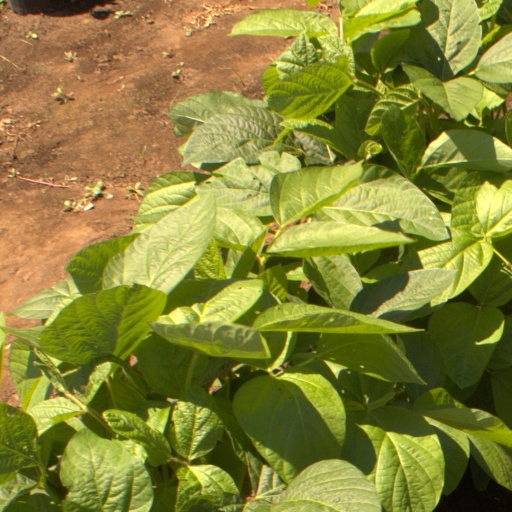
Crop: soybean